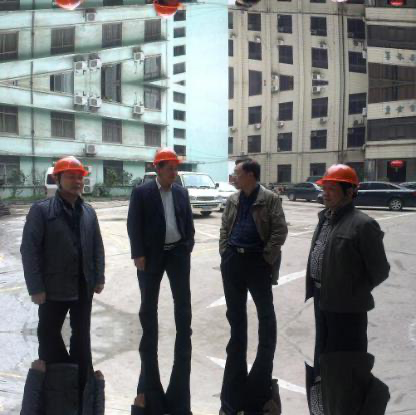
Objects in the image:
label: helmet
label: helmet
label: helmet
label: helmet
label: helmet